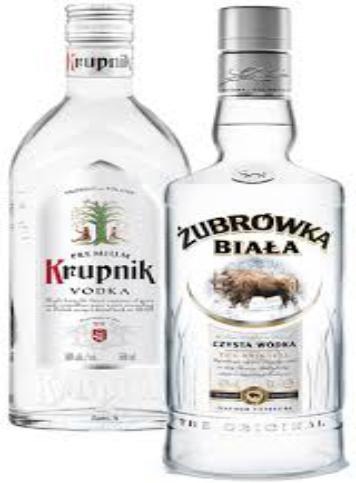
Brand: Krupnik
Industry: Food